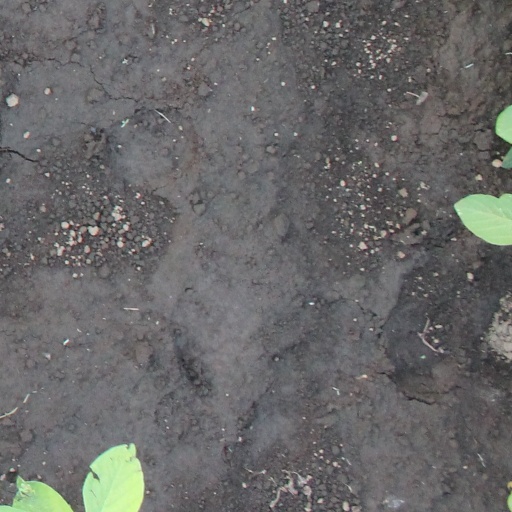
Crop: soybean